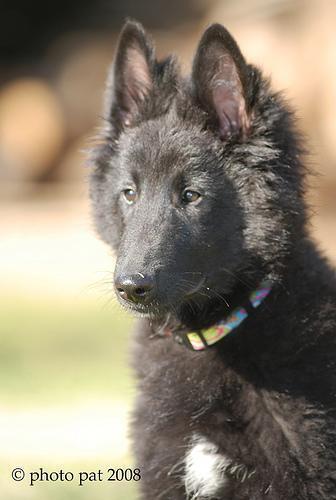
groenendael